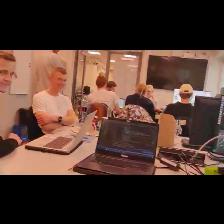
Label: Human